Kumbh Mela

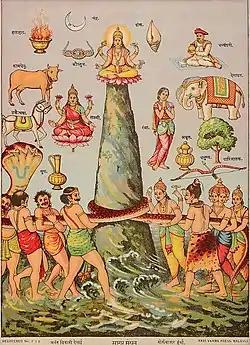
A pot ("kumbha") containing "Amrita" was one of the creative products of the "Samudra Manthana" legend in ancient Hindu texts.

Many Hindus believe that the Kumbh Mela originated in times immemorial and is attested in the Hindu Puranas about Samudra Manthana ("lit." churning of the ocean) found in the Puranas. Historians, in contrast, reject these claims as none of the ancient or medieval era texts that mention the Samudra Manthana legend ever link it to a "mela" or festival. According to Giorgio Bonazzoli, a scholar of Sanskrit Puranas, these are anachronistic explanations, an adaptation of early legends to a later practice by a "small circle of adherents" who have sought the roots of a highly popular pilgrimage and festival.